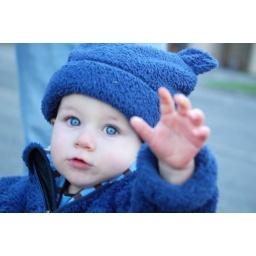
A friend's son, in cute fuzzy blue outfit. It really brought out his eyes!